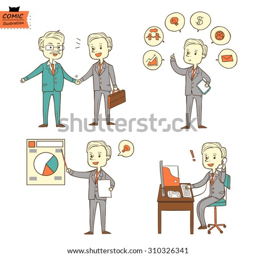
set illustration of a businessman in a cartoon style .